George Woltman

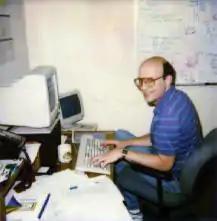
George Woltman, computer scientist and noted prime number hobbyist, in 1993.

George Woltman (born November 10, 1957) is the founder of the Great Internet Mersenne Prime Search (GIMPS), a distributed computing project researching Mersenne prime numbers using his software Prime95. He graduated from the Massachusetts Institute of Technology (MIT) with a degree in computer science. He lives in North Carolina. His mathematical libraries created for the GIMPS project are the fastest known for multiplication of large integers, and are used by other distributed computing projects as well, such as Seventeen or Bust.